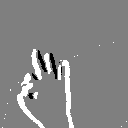
ASL letter: f